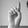
ASL letter: D